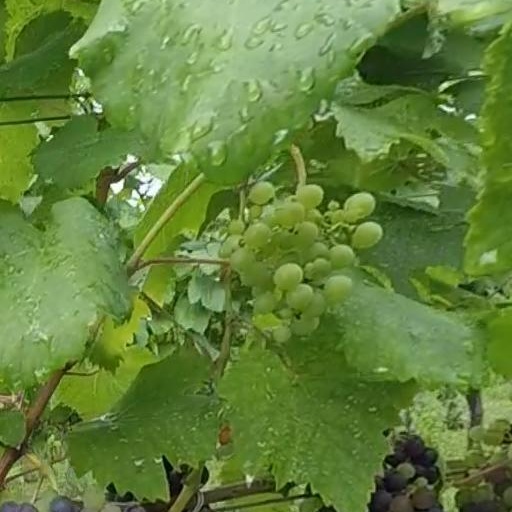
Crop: grape